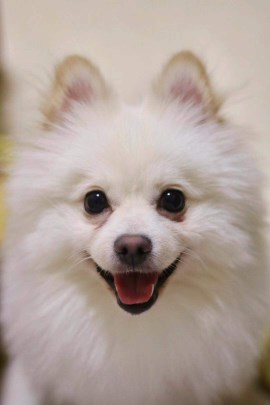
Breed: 1936-n000005-Pomeranian